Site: brandenburg
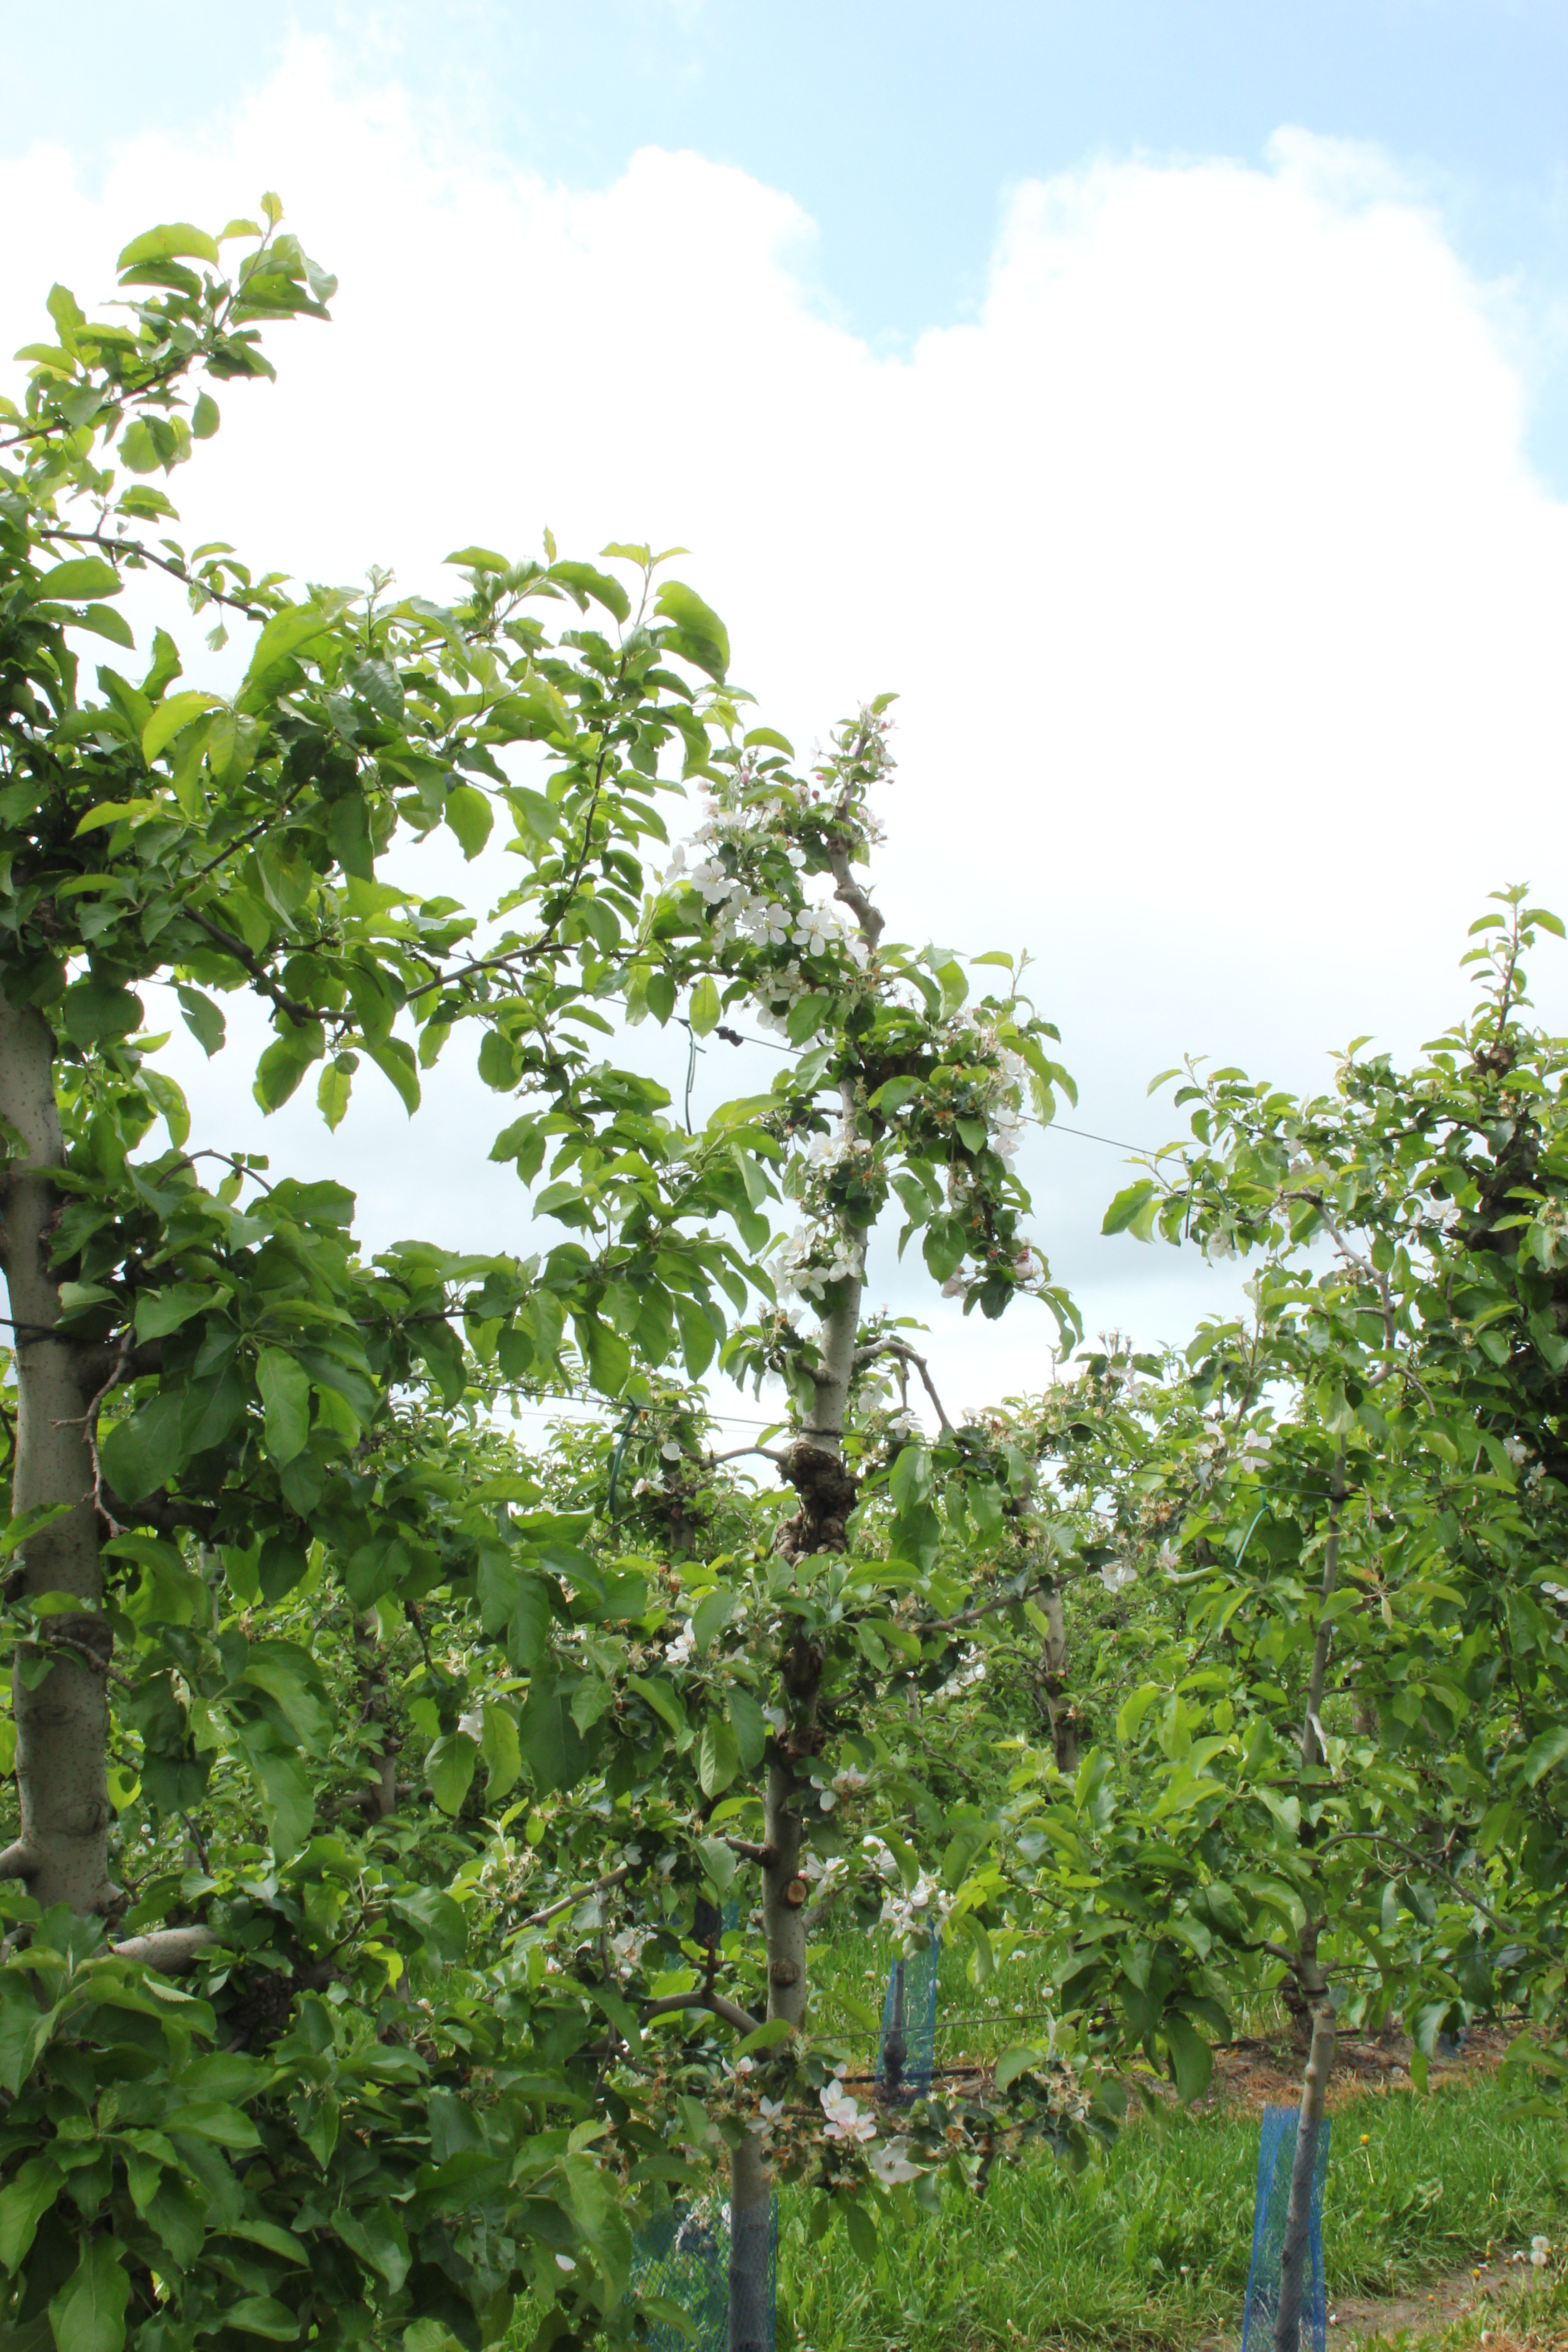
Growth stage (BBCH 67): Flowering